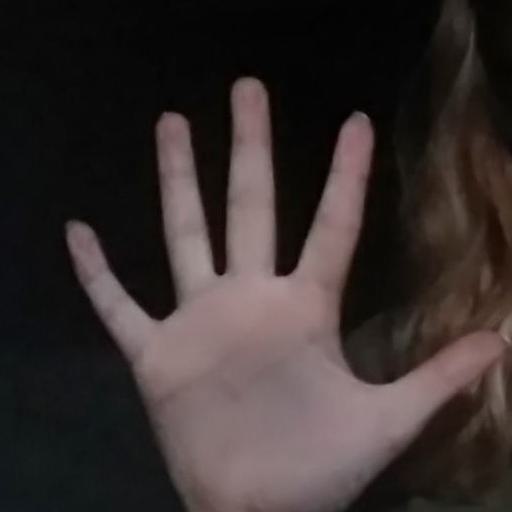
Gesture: palm